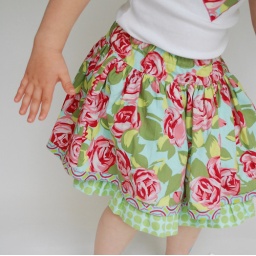
Serious twirl skirt in pink roses